Bideford Higher Cemetery

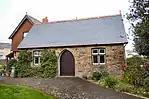
The cemetery chapel

Buried here are 20-year-old Pilot Officer Philip Henry Lowther RAF (1922–1942) who was killed in a flying accident when the Bristol Blenheim he was flying crashed into a pylon at Stoke Holy Cross in Norfolk during an air test in 1942. Also buried here is Crimean War veteran Sergeant Major William Rogers (1823–1897) of the 21st Royal Scots Fusiliers who was awarded the Distinguished Conduct Medal in 1855. He ended his days as a Chelsea Pensioner at the Royal Hospital Chelsea. Buried beside him is his son the historian and geologist Inkerman Rogers FGS (1866–1959). Here also is an early Boy Scouts burial, that of Robert James Alford, who died in 1912 aged 17 and who has the Scouting emblem on his headstone. There is a memorial to the Belgian refugees who died in Bideford during World War I and who are buried in the cemetery.